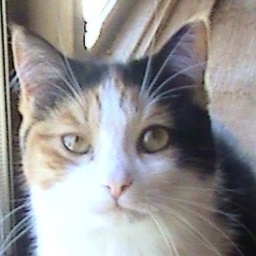
Lily the cat in window of a friend's house